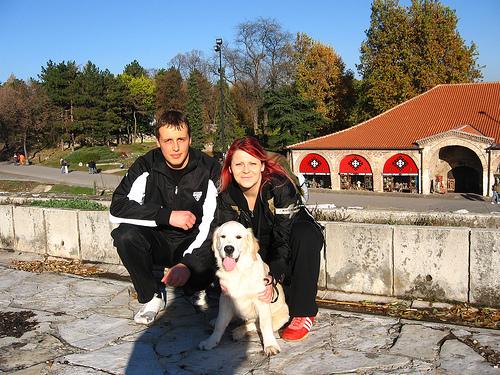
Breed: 5355-n000126-golden_retriever